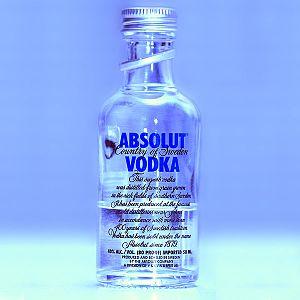
La vodka, est une boisson alcoolisée incolore titrant environ 40 degrés. L'origine de cette eau-de-vie se situerait en Pologne, selon les sources.
Absolut Vodka est une marque de vodka appartenant au groupe public suedois Vin & Sprit jusqu’à l’été 2008, date de son achat effectif par Pernod-Ricard.